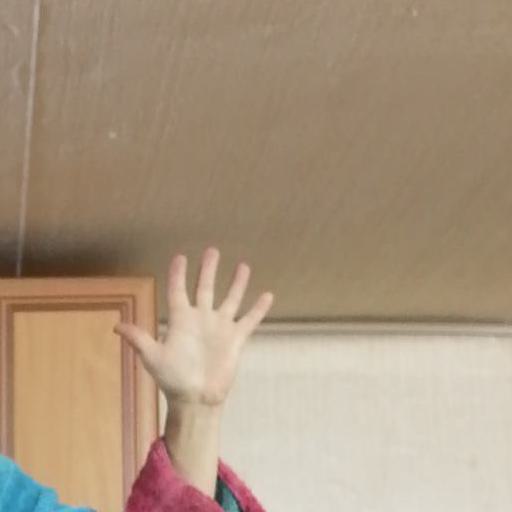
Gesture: palm